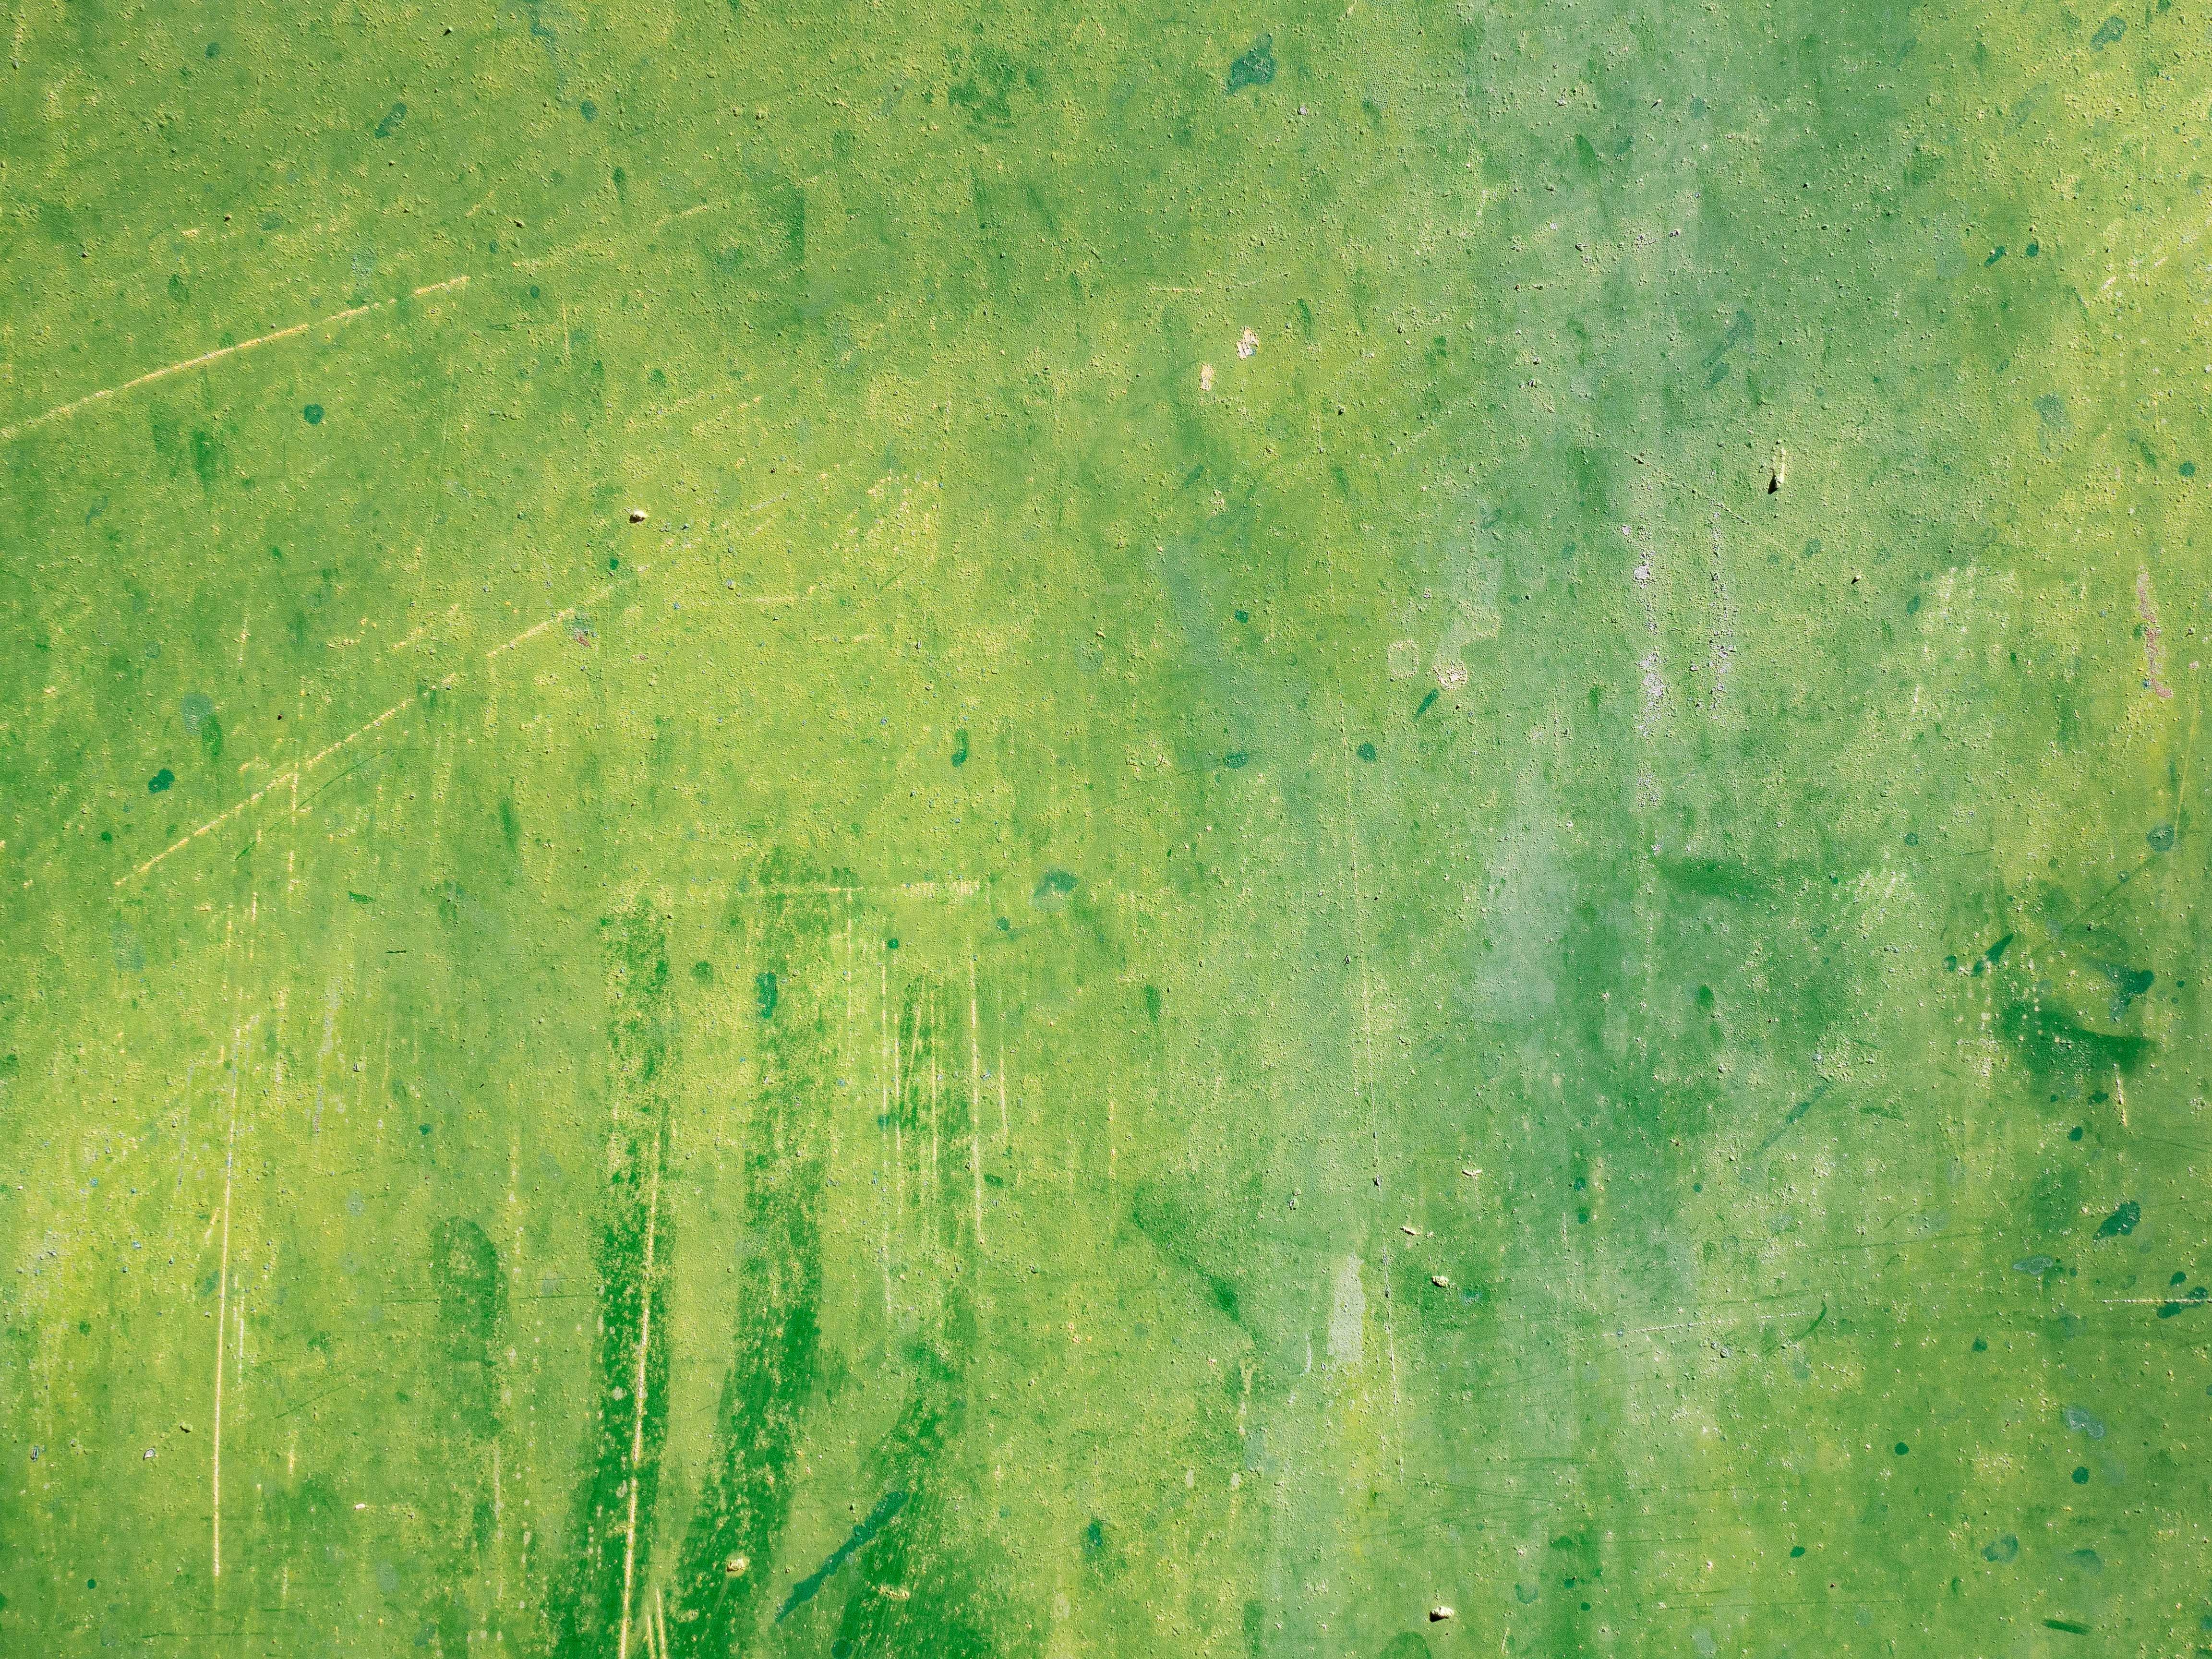
grass, structure, field, lawn, sunlight, texture, leaf, green, color, metal, soil, plain, background, grassland, painted